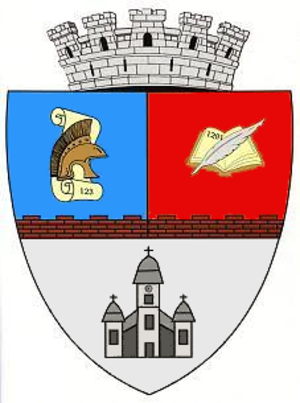
Gherla est une ville de Transylvanie, en Roumanie, dans le județ de Cluj, à 45 km de Cluj-Napoca. Elle compte 24 000 habitants.